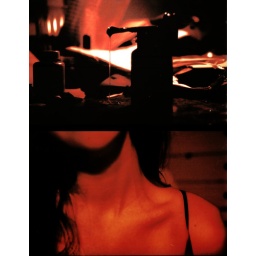
art supplies and collar bones. agfa film. put a red shirt over my light to make it that color.